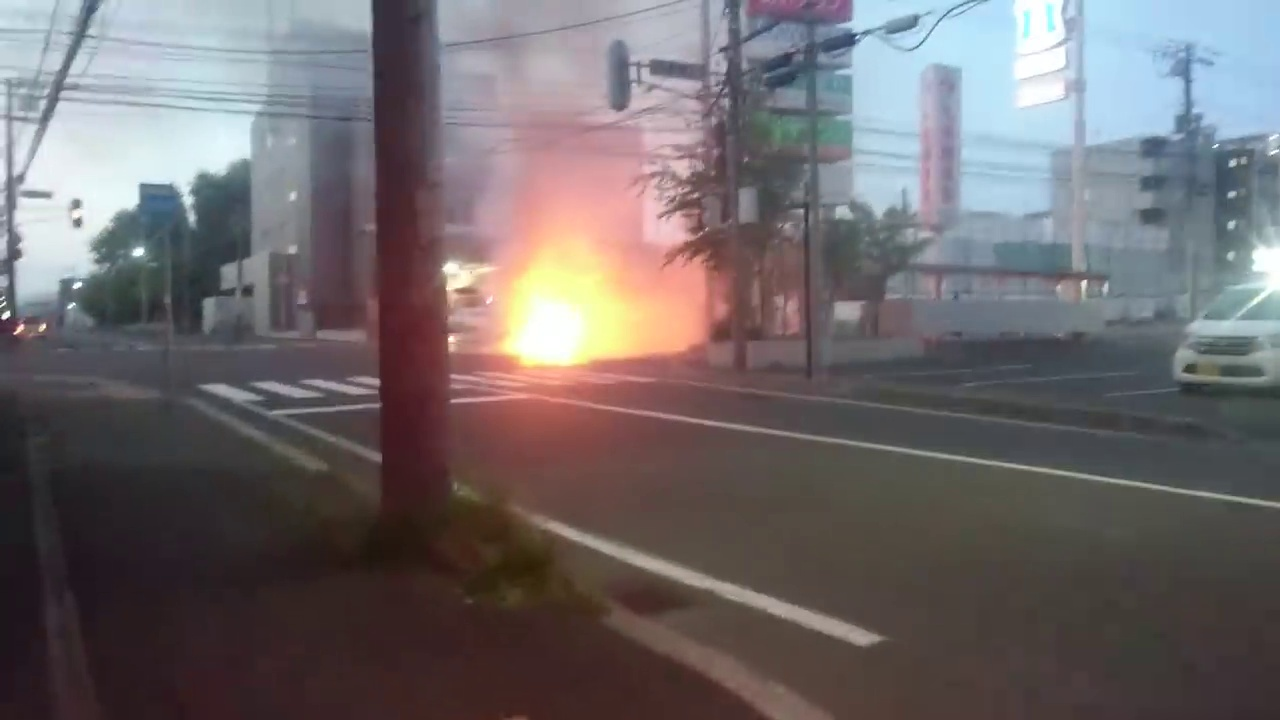
Fire: yes
Smoke: yes